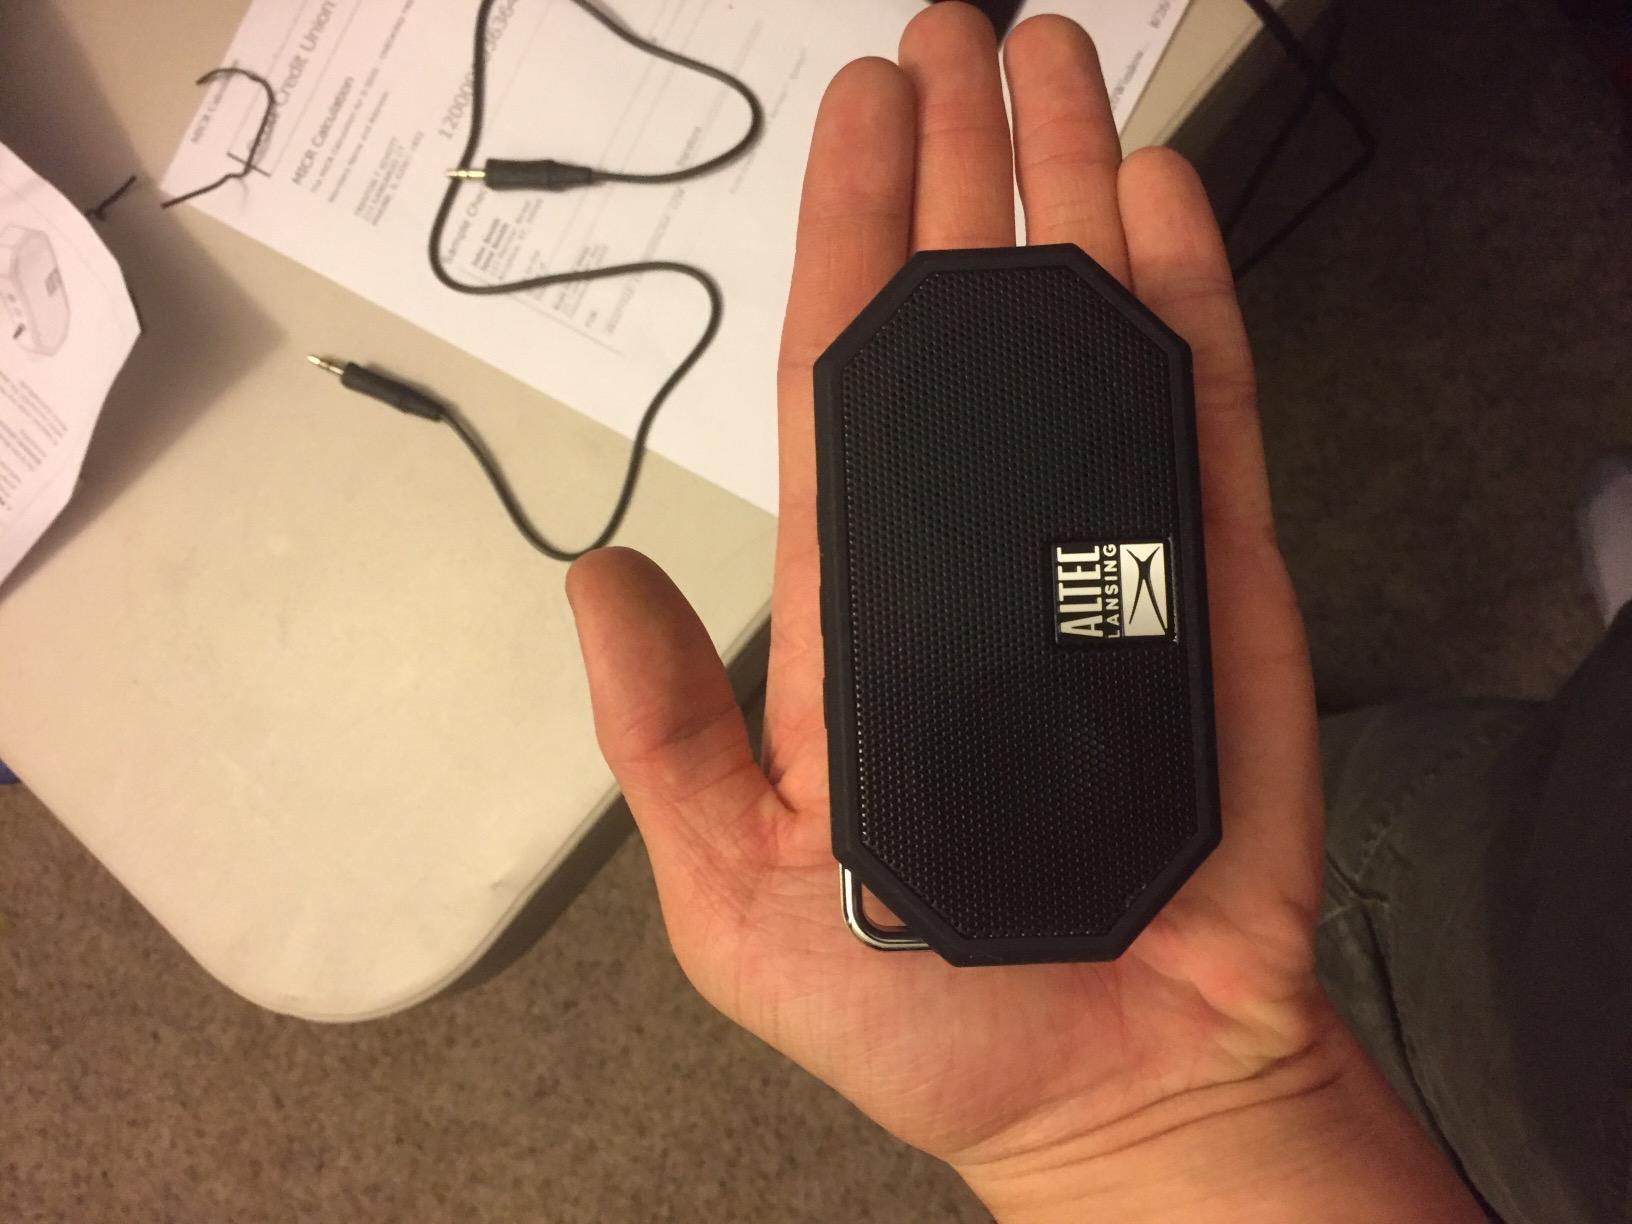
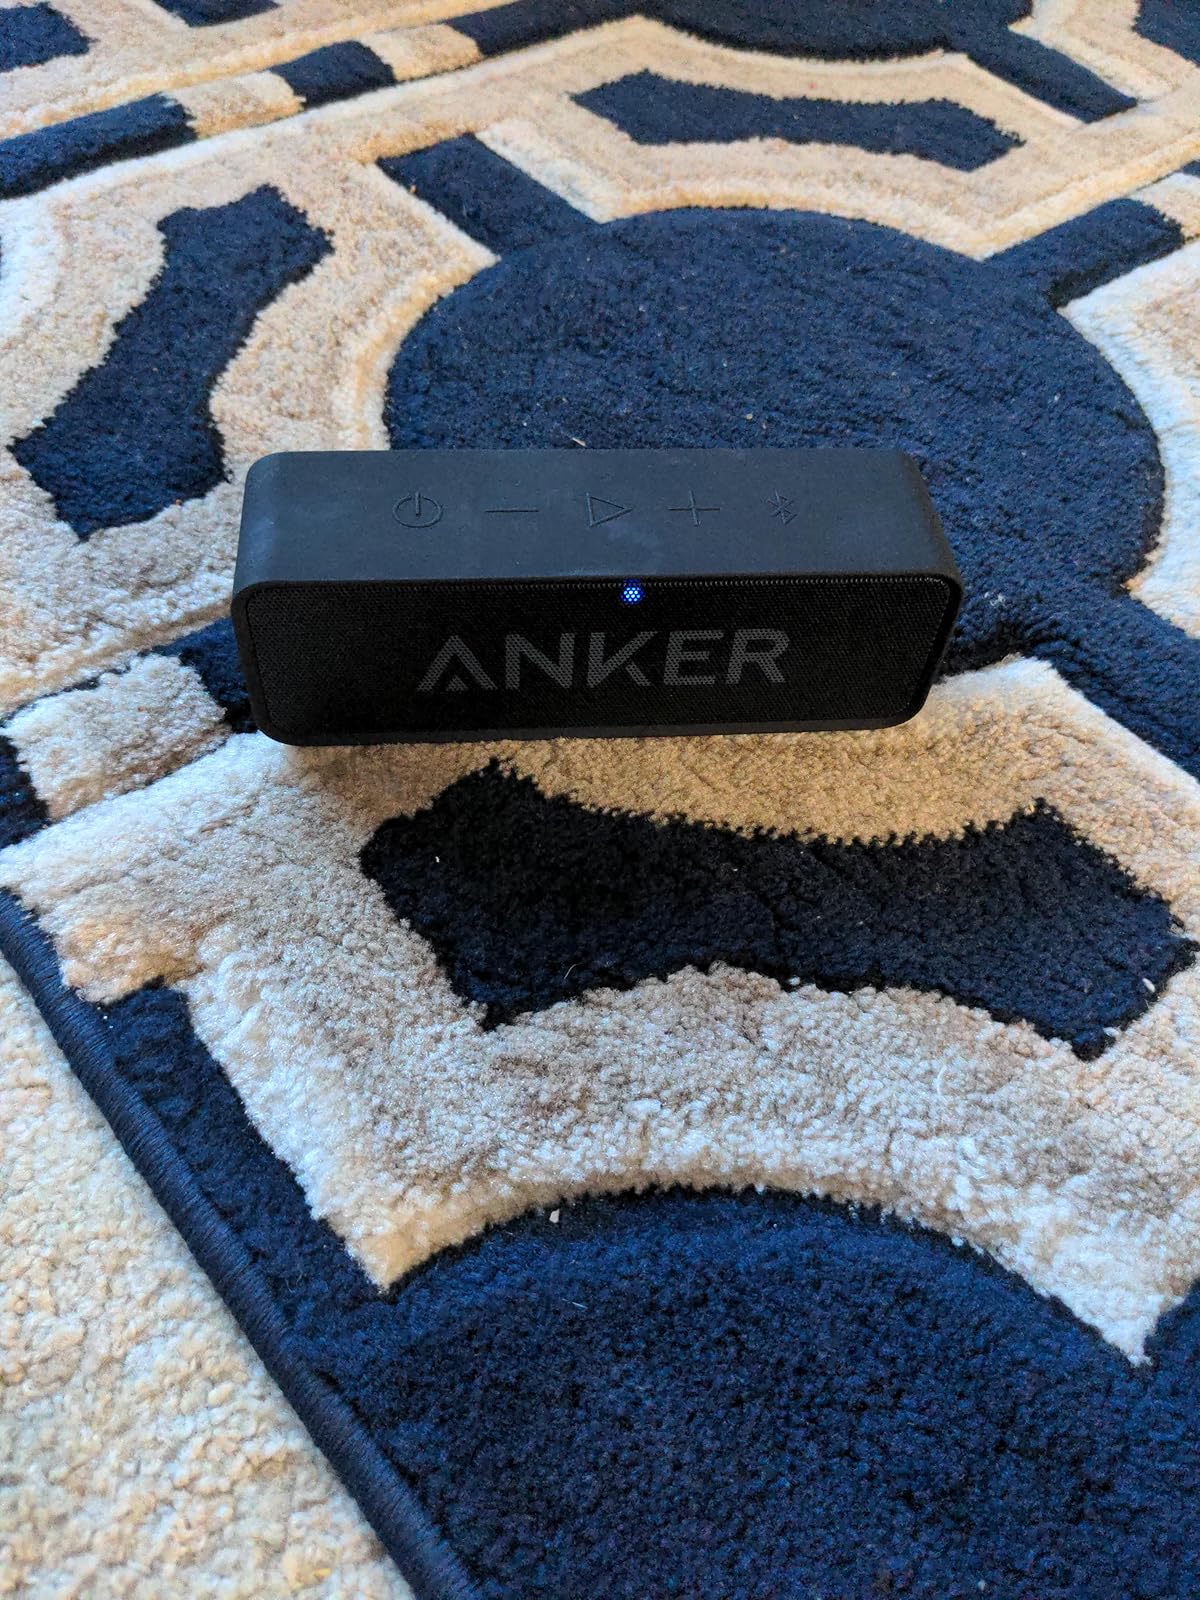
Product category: speaker
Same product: no